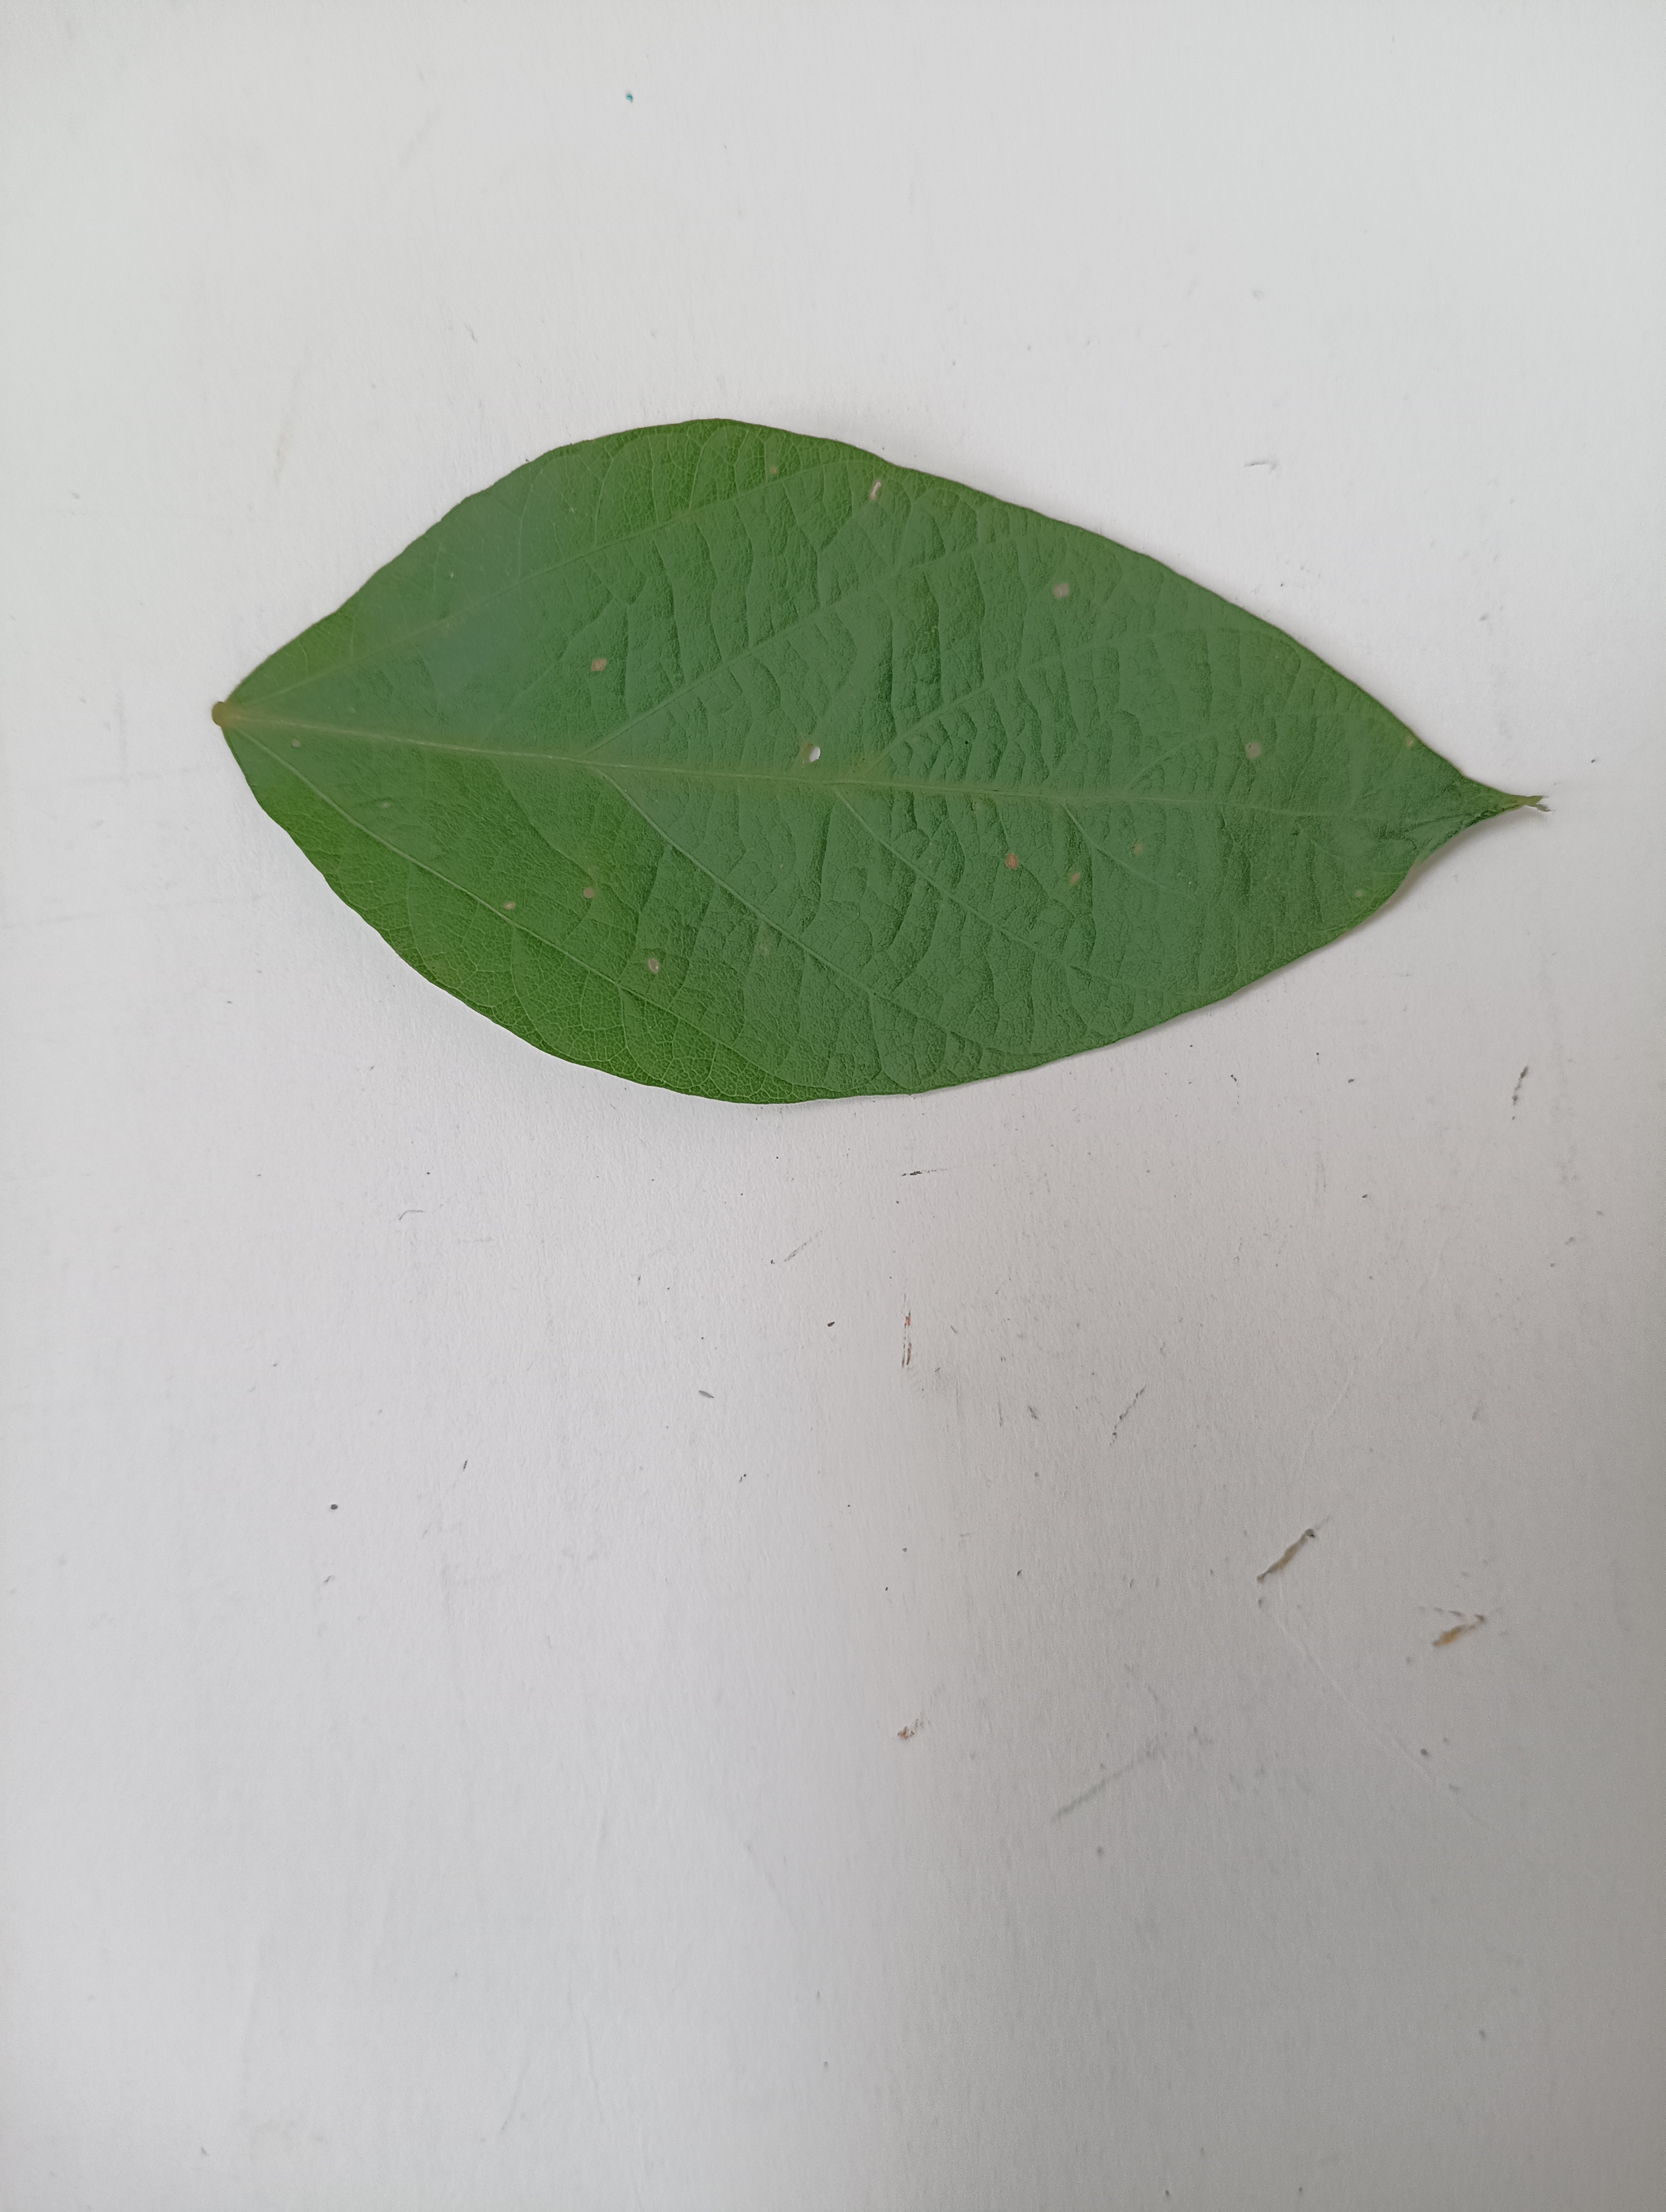
Label: Bacterial leaf Blight